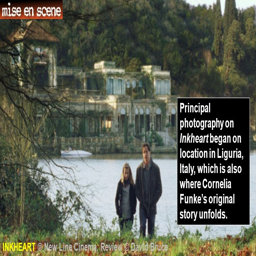
principal photography on speculative fiction book began on location .